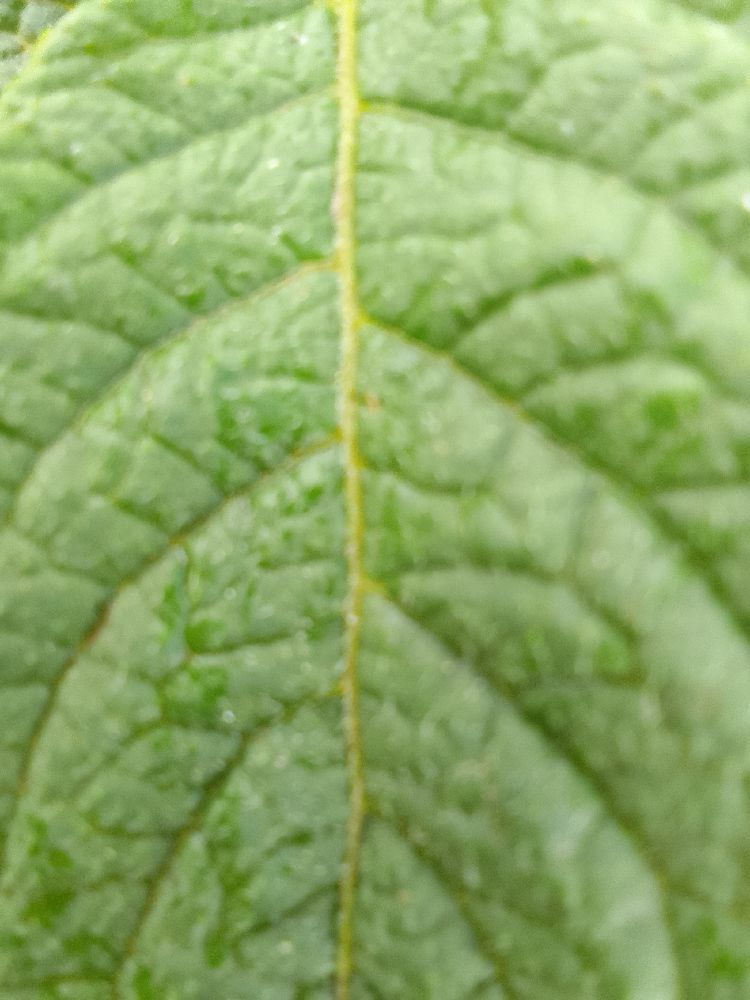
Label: Healthy